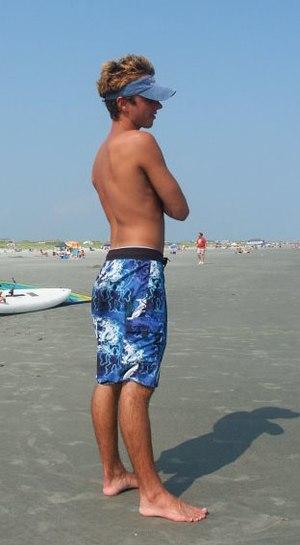
Le maillot de bain est un vêtement destiné à cacher certaines parties du corps lors de la pratique de la natation, de la baignade, de la détente au bord de l'eau ou, plus généralement, lors de toute activité de plein air.